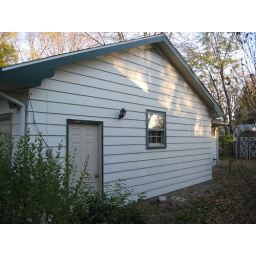
The garage end / right end of the house (the garage door is peaking through the bush in the left side of the picture).